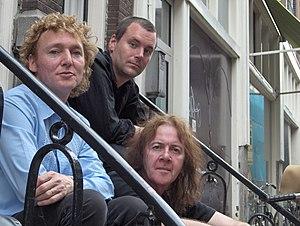
Le punk rock est un genre musical dérivé du rock, apparu au milieu des années 1970 et associé au mouvement punk de cette même époque. Précédé par une variété de musique protopunk des années 1960 et du début des années 1970, le punk rock se développe surtout entre 1974 et 1976 aux États-Unis, au Royaume-Uni et en Australie. Des groupes comme les Ramones, les Sex Pistols, et The Saints sont reconnus comme les pionniers d'un nouveau mouvement musical.
The Saints est un groupe de punk rock et de rock australien, originaire de Brisbane, dans le Queensland.
Chris Bailey est un chanteur australo-irlandais, membre fondateur du groupe australien The Saints.